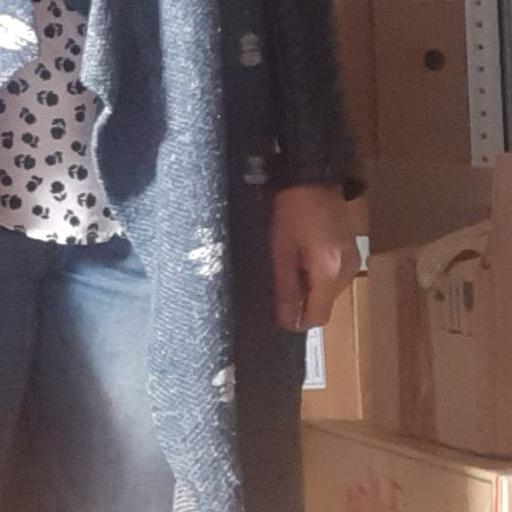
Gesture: no_gesture